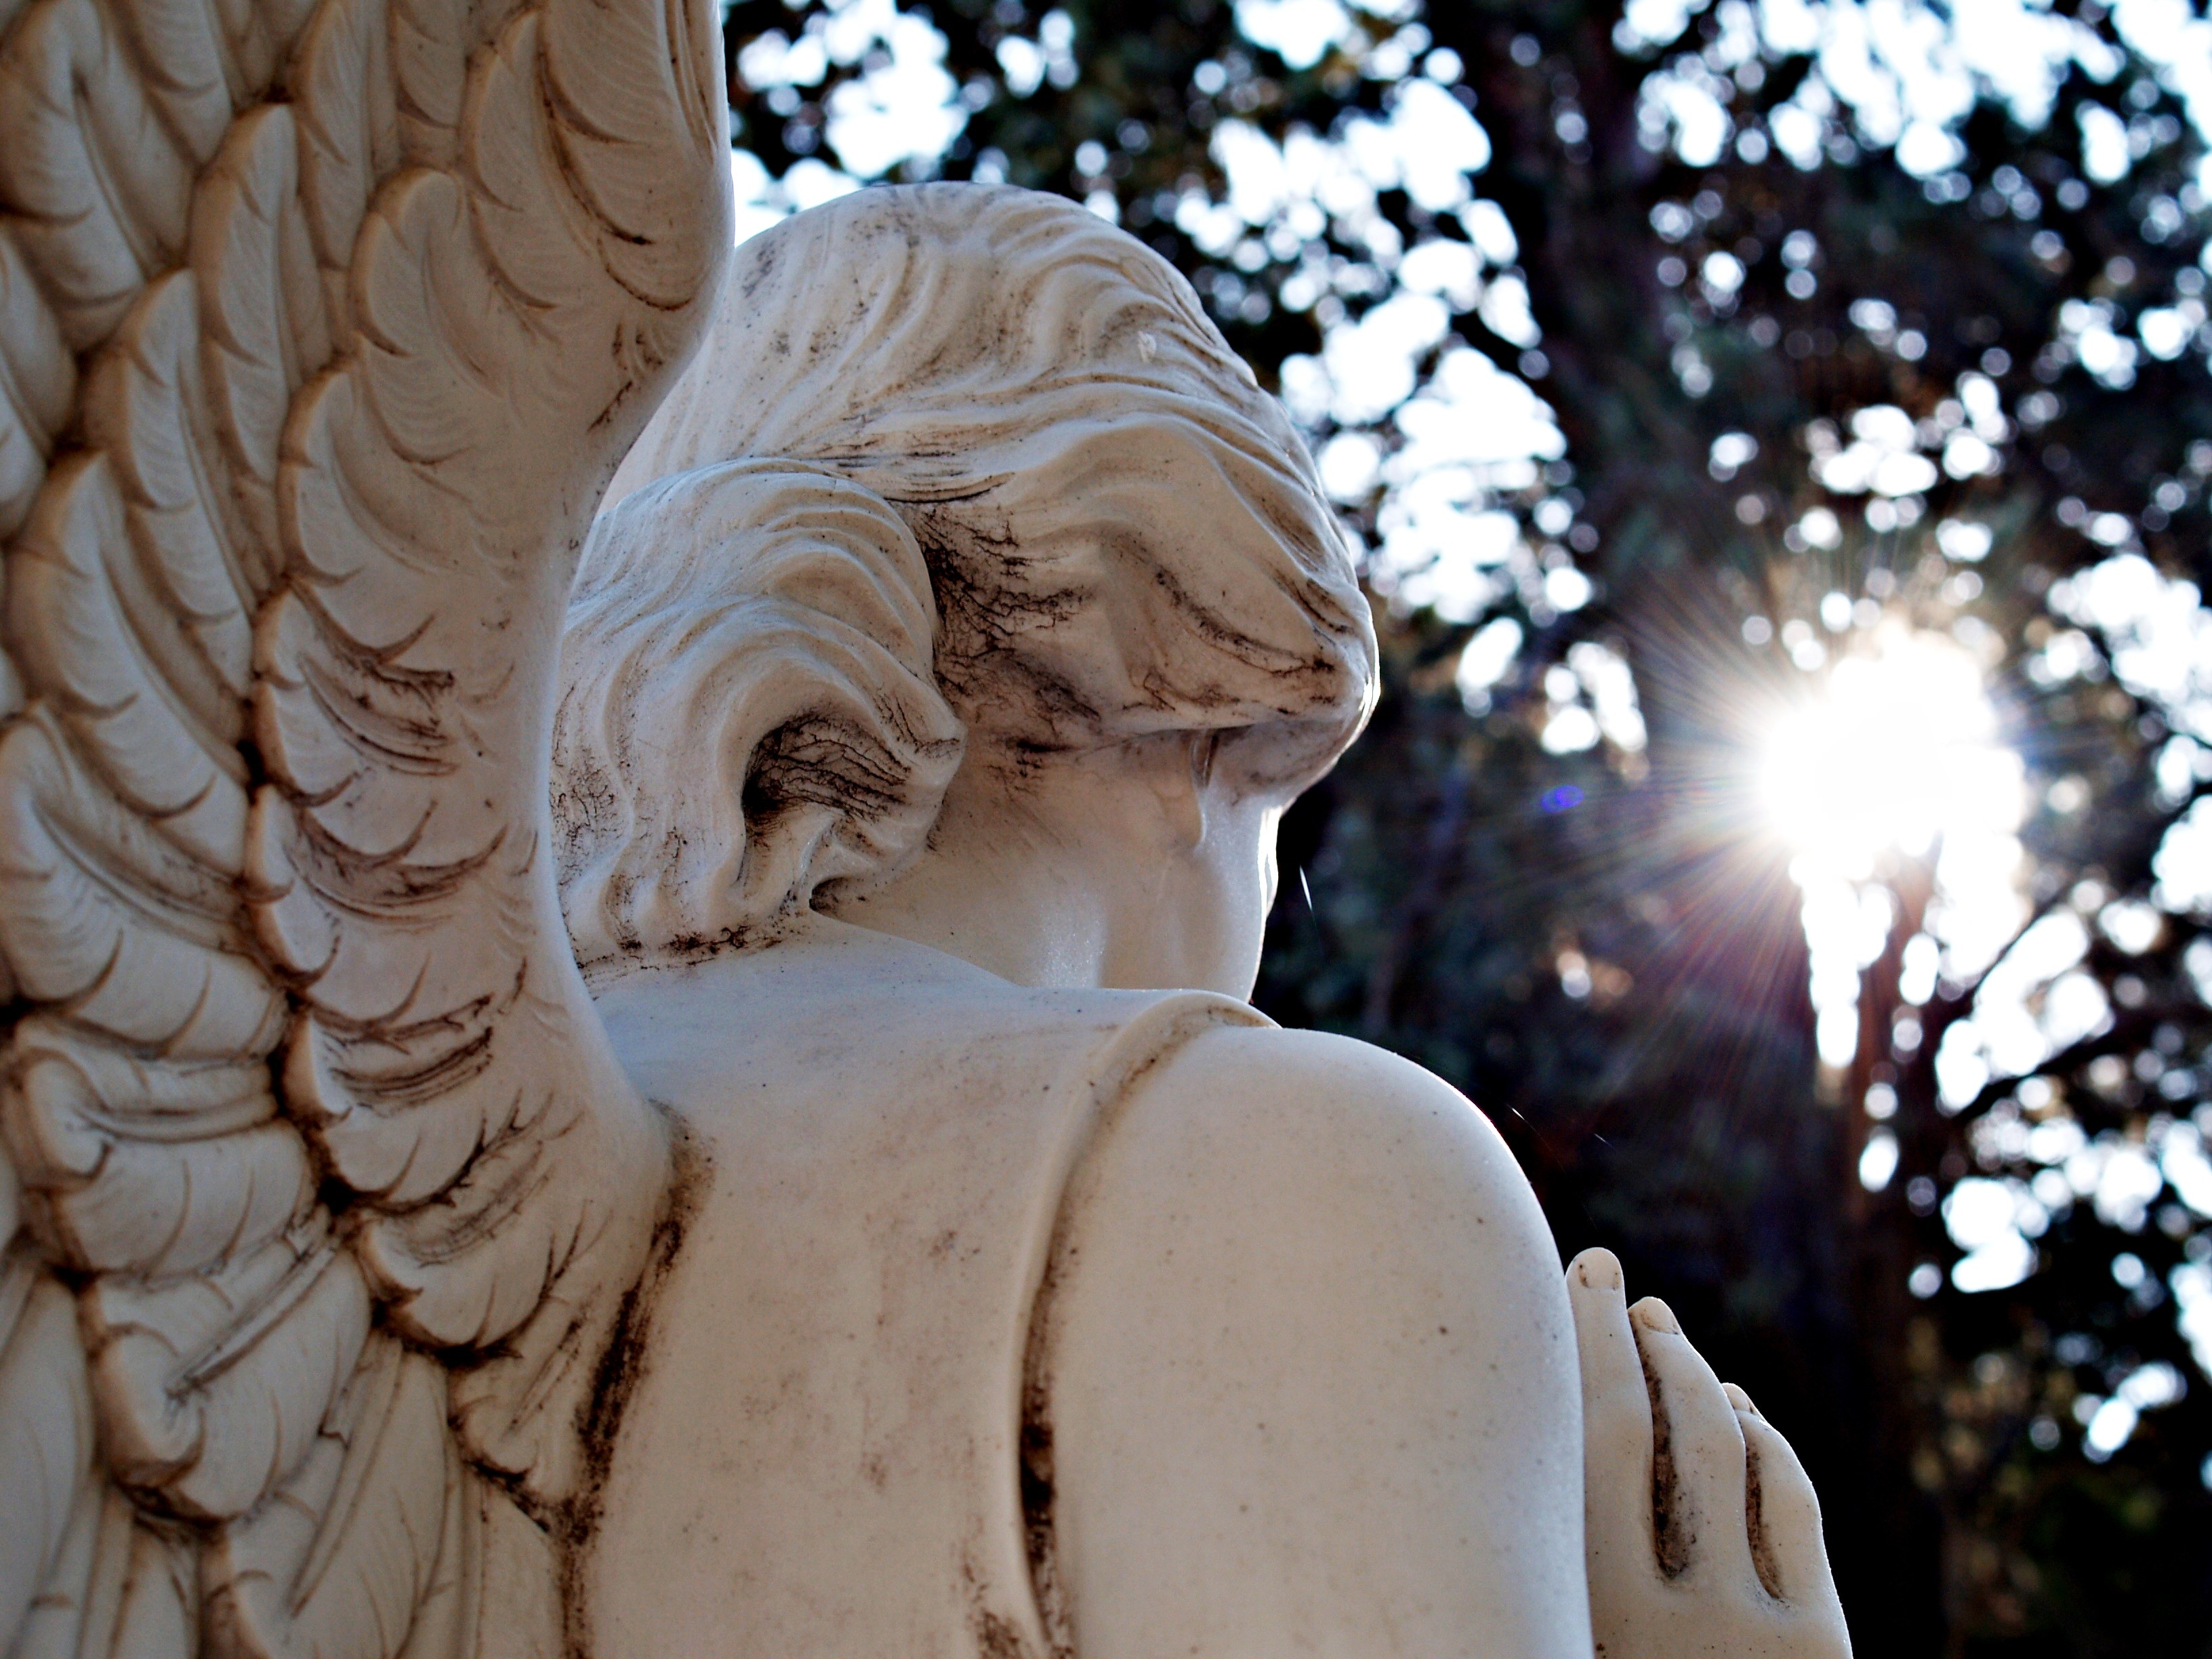
monument, statue, sculpture, art, temple, carving, mythology, ancient history